George Edward Harney

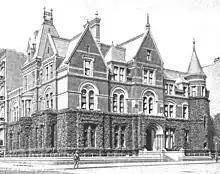
The demolished Frederic W. Stevens house in New York City, designed by Harney & Paulding and completed in 1875.

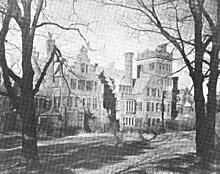
Southwood estate in Brookline, Massachusetts, designed by Harney and completed in 1882.

Barthold Schlesinger House, "Southwood," Brookline, MA (1880–82)